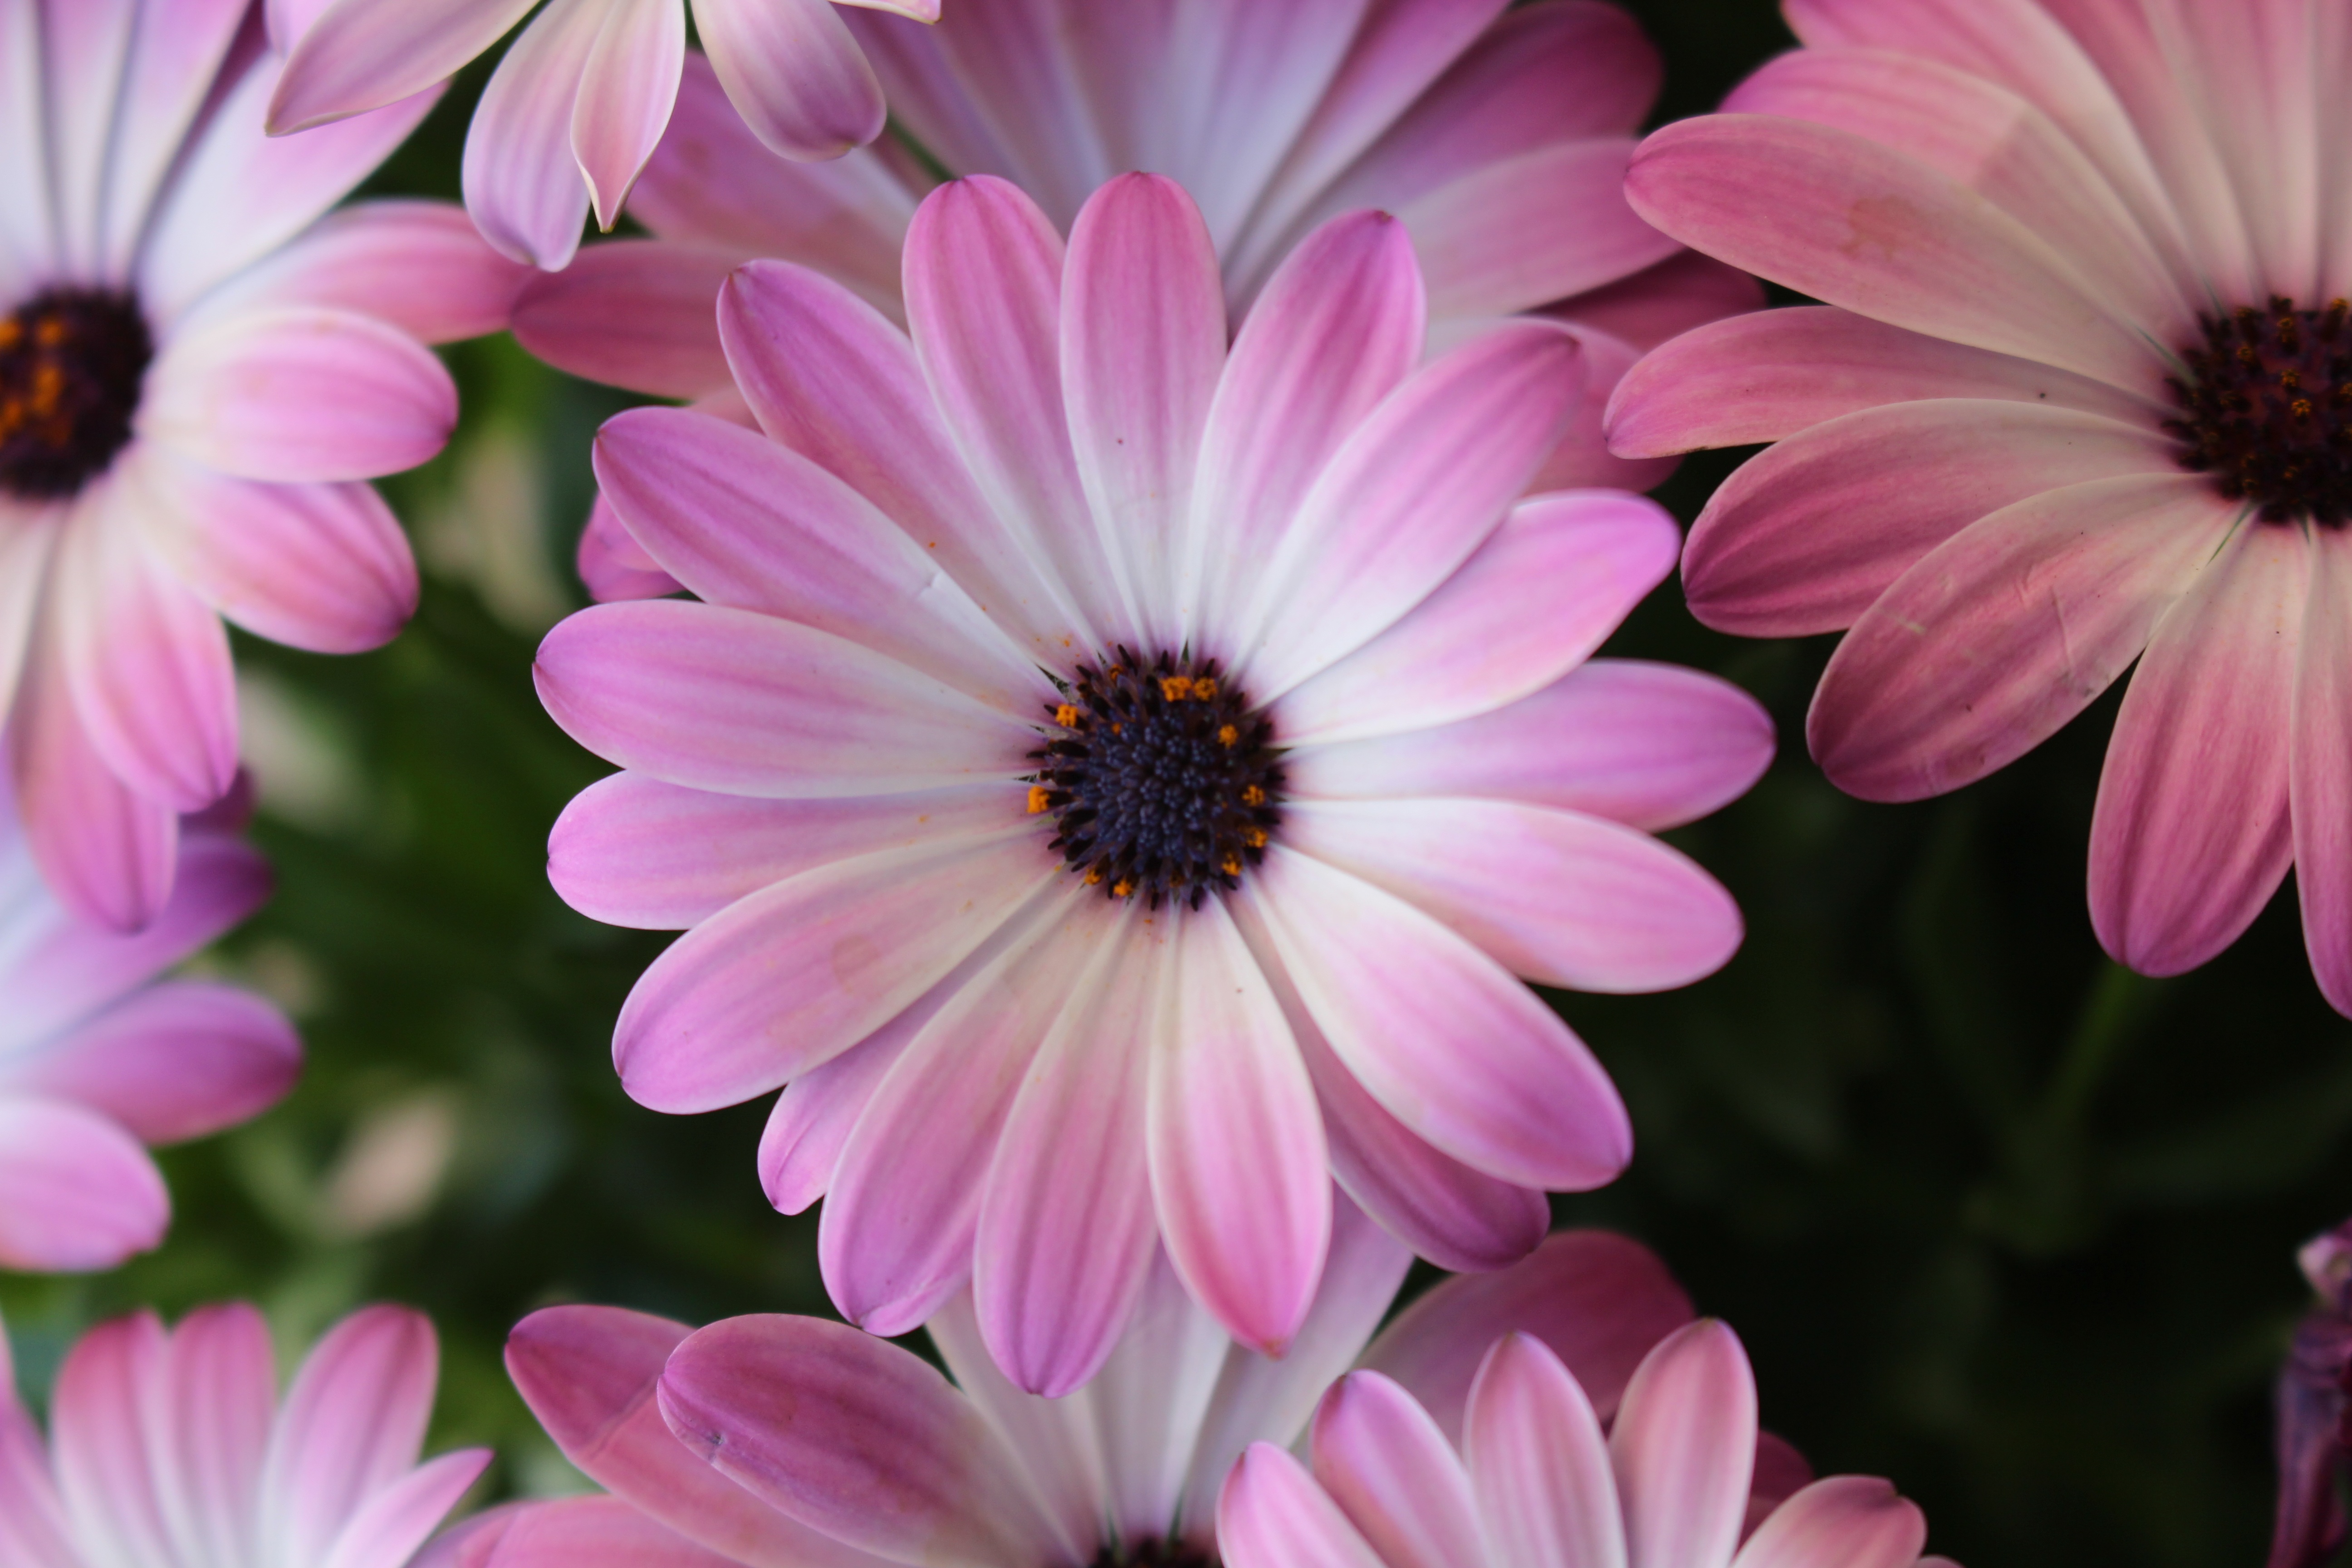
nature, blossom, plant, flower, petal, daisy, wild, macro, pink, flora, plants, close up, wild flowers, purple flowers, rosa, zoom, purple flower, macro photography, violet flower, pink flowers, violet flowers, flowering plant, daisy family, annual plant, land plant, marguerite daisy, garden cosmos